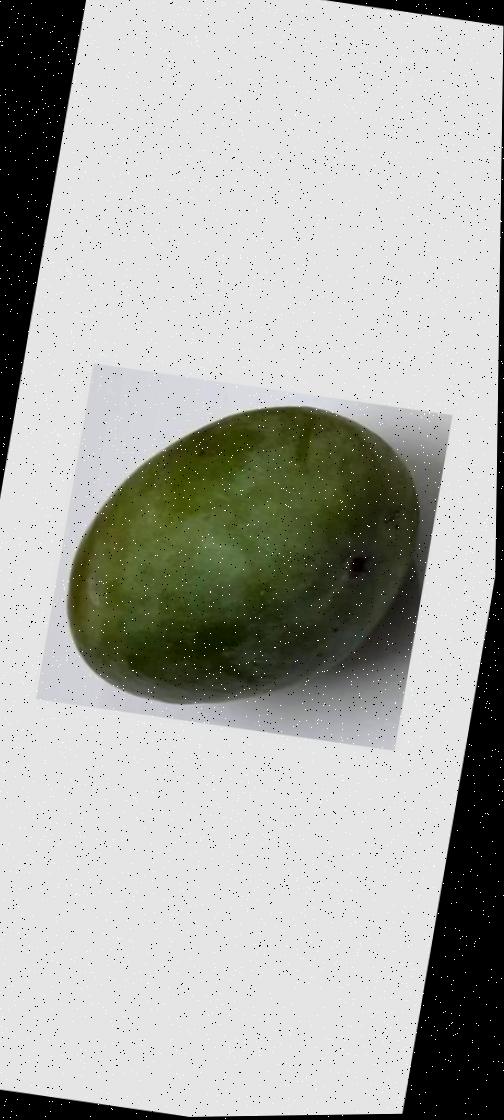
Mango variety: Amrapali